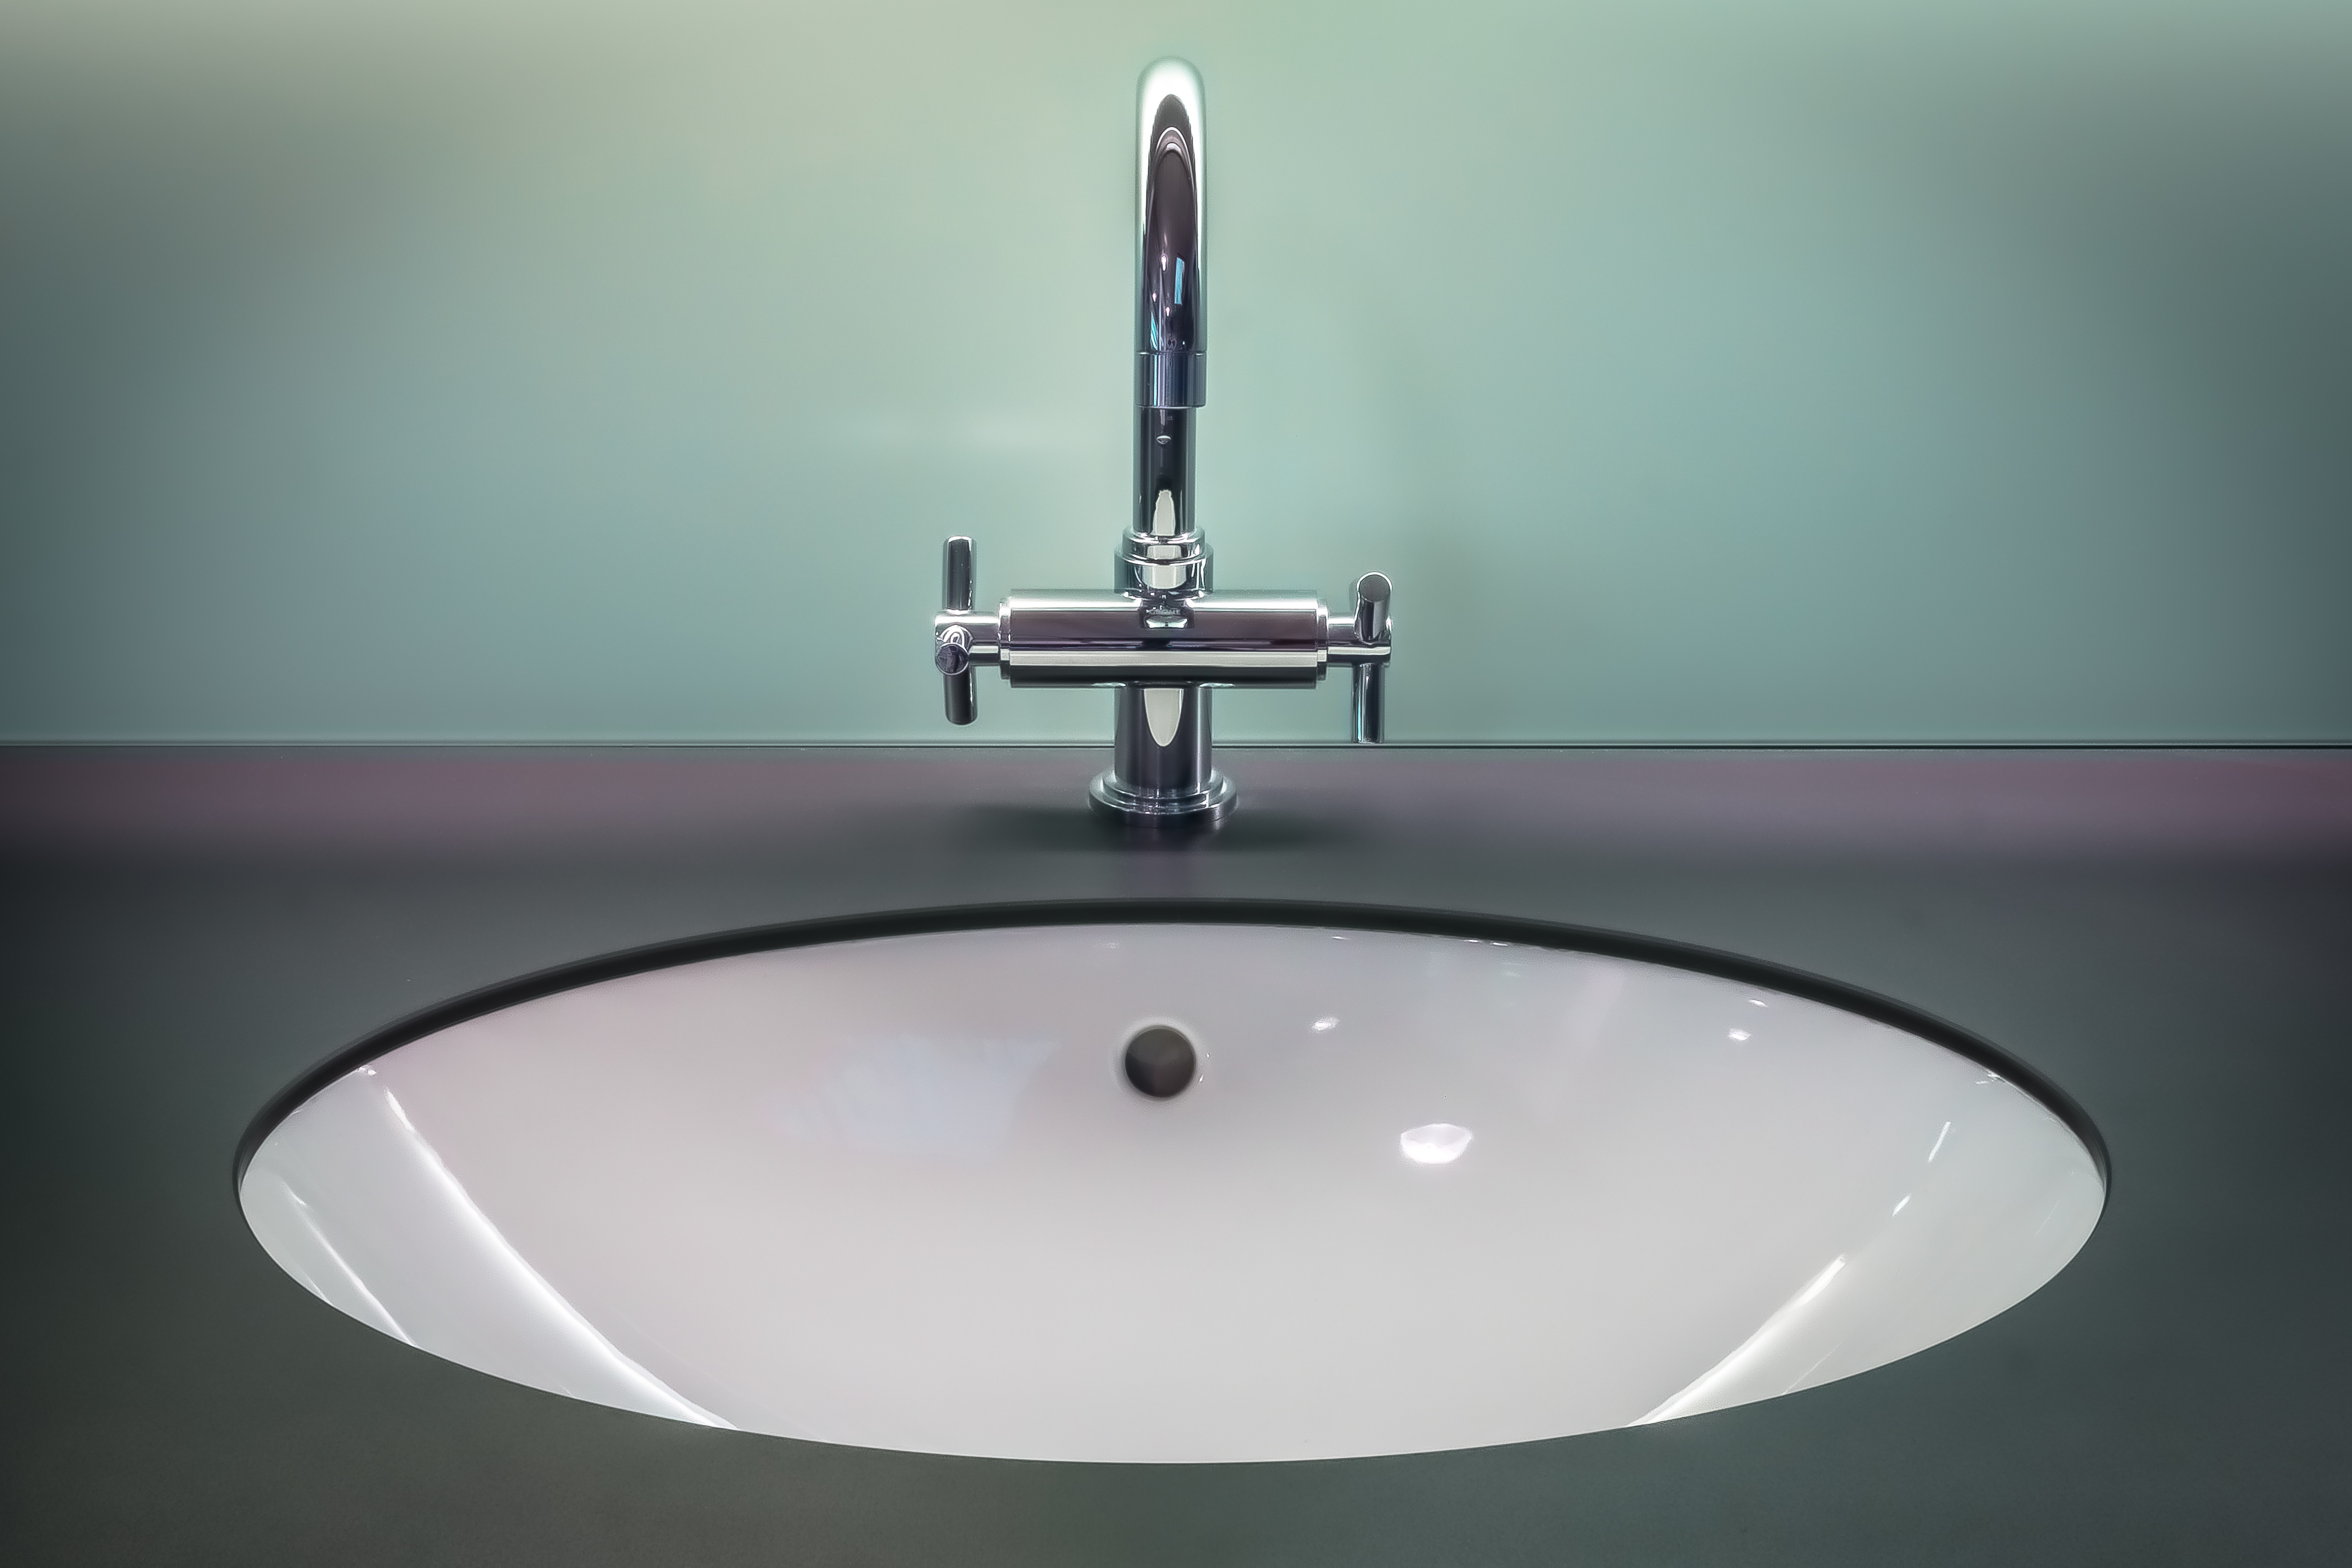
clean, sink, room, lighting, modern, stainless steel, bathtub, bathroom, indoors, tap, faucet, bidet, plumbing fixture, vanity top